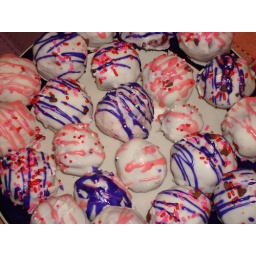
red velvet cake hidden within